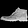
Label: Ankle boot